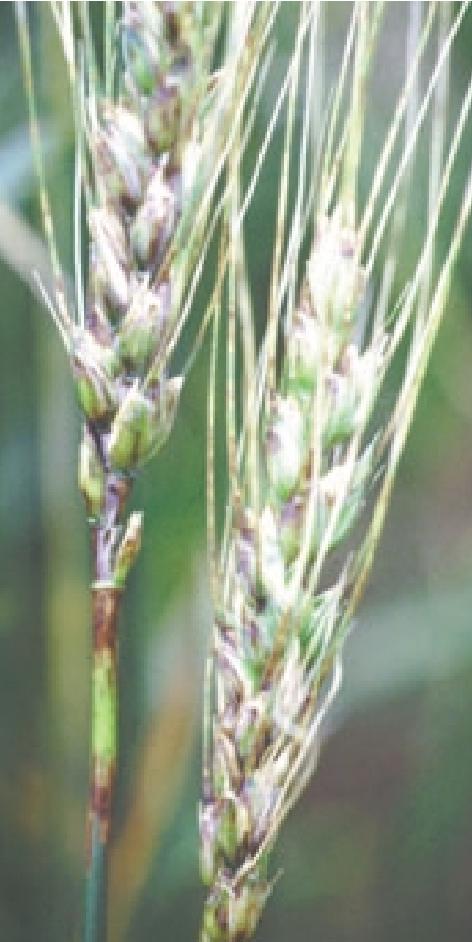
Plant: Wheat
Disease: wheat bacterial leaf streak (black chaff)